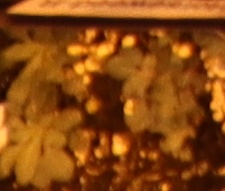
Label: Horseweed